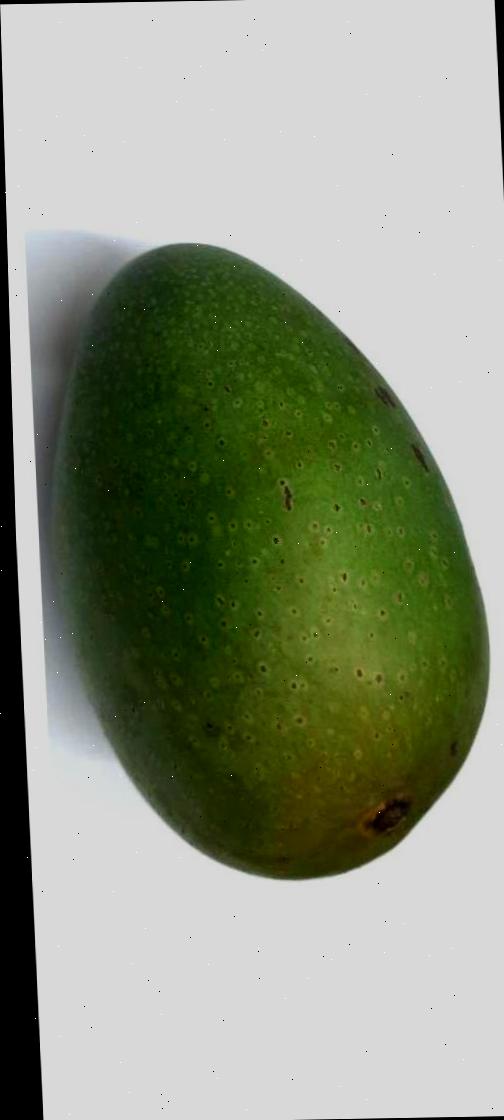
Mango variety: Ashshina Zhinuk